Here and There (2009 film)

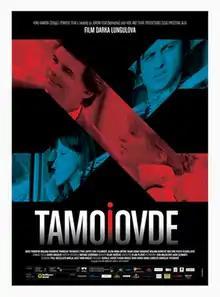

Here and There is a Serbian-German-USA coproduction which premiered at the Belgrade Film Festival FEST 2009. The World premiere was at Tribeca 2009 where the film has won the Best New York Narrative Award. Starring David Thornton and Branislav Trifunović with supporting turns from Cyndi Lauper, Mirjana Karanović, Jelena Mrđa and Antone Pagán.